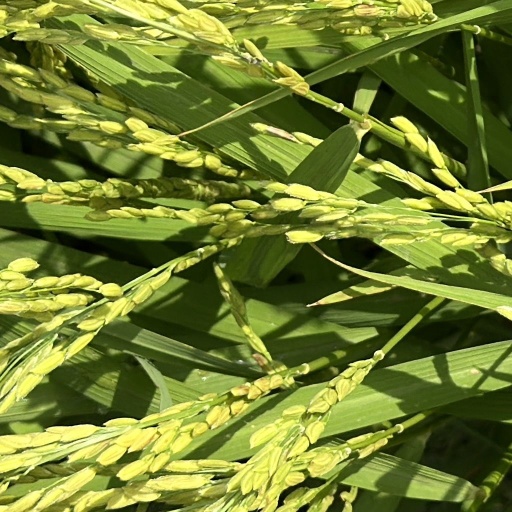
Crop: rice